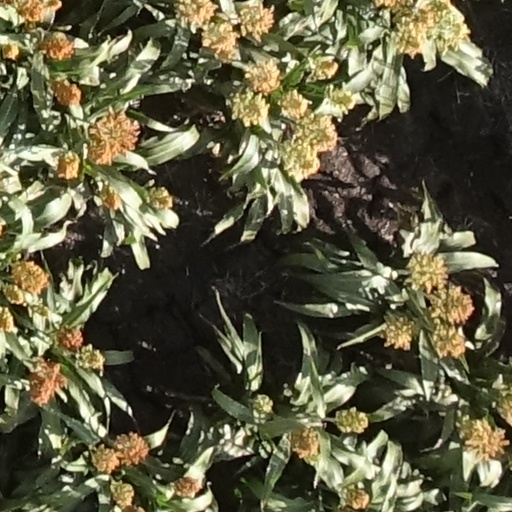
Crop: sorghum